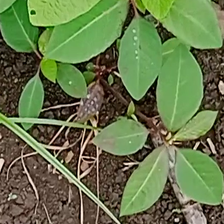
Weed species: Moti_dudhi(Euphorbia_geneculata_L)